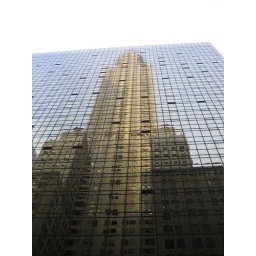
The Chrysler Building reflected in the building across the street